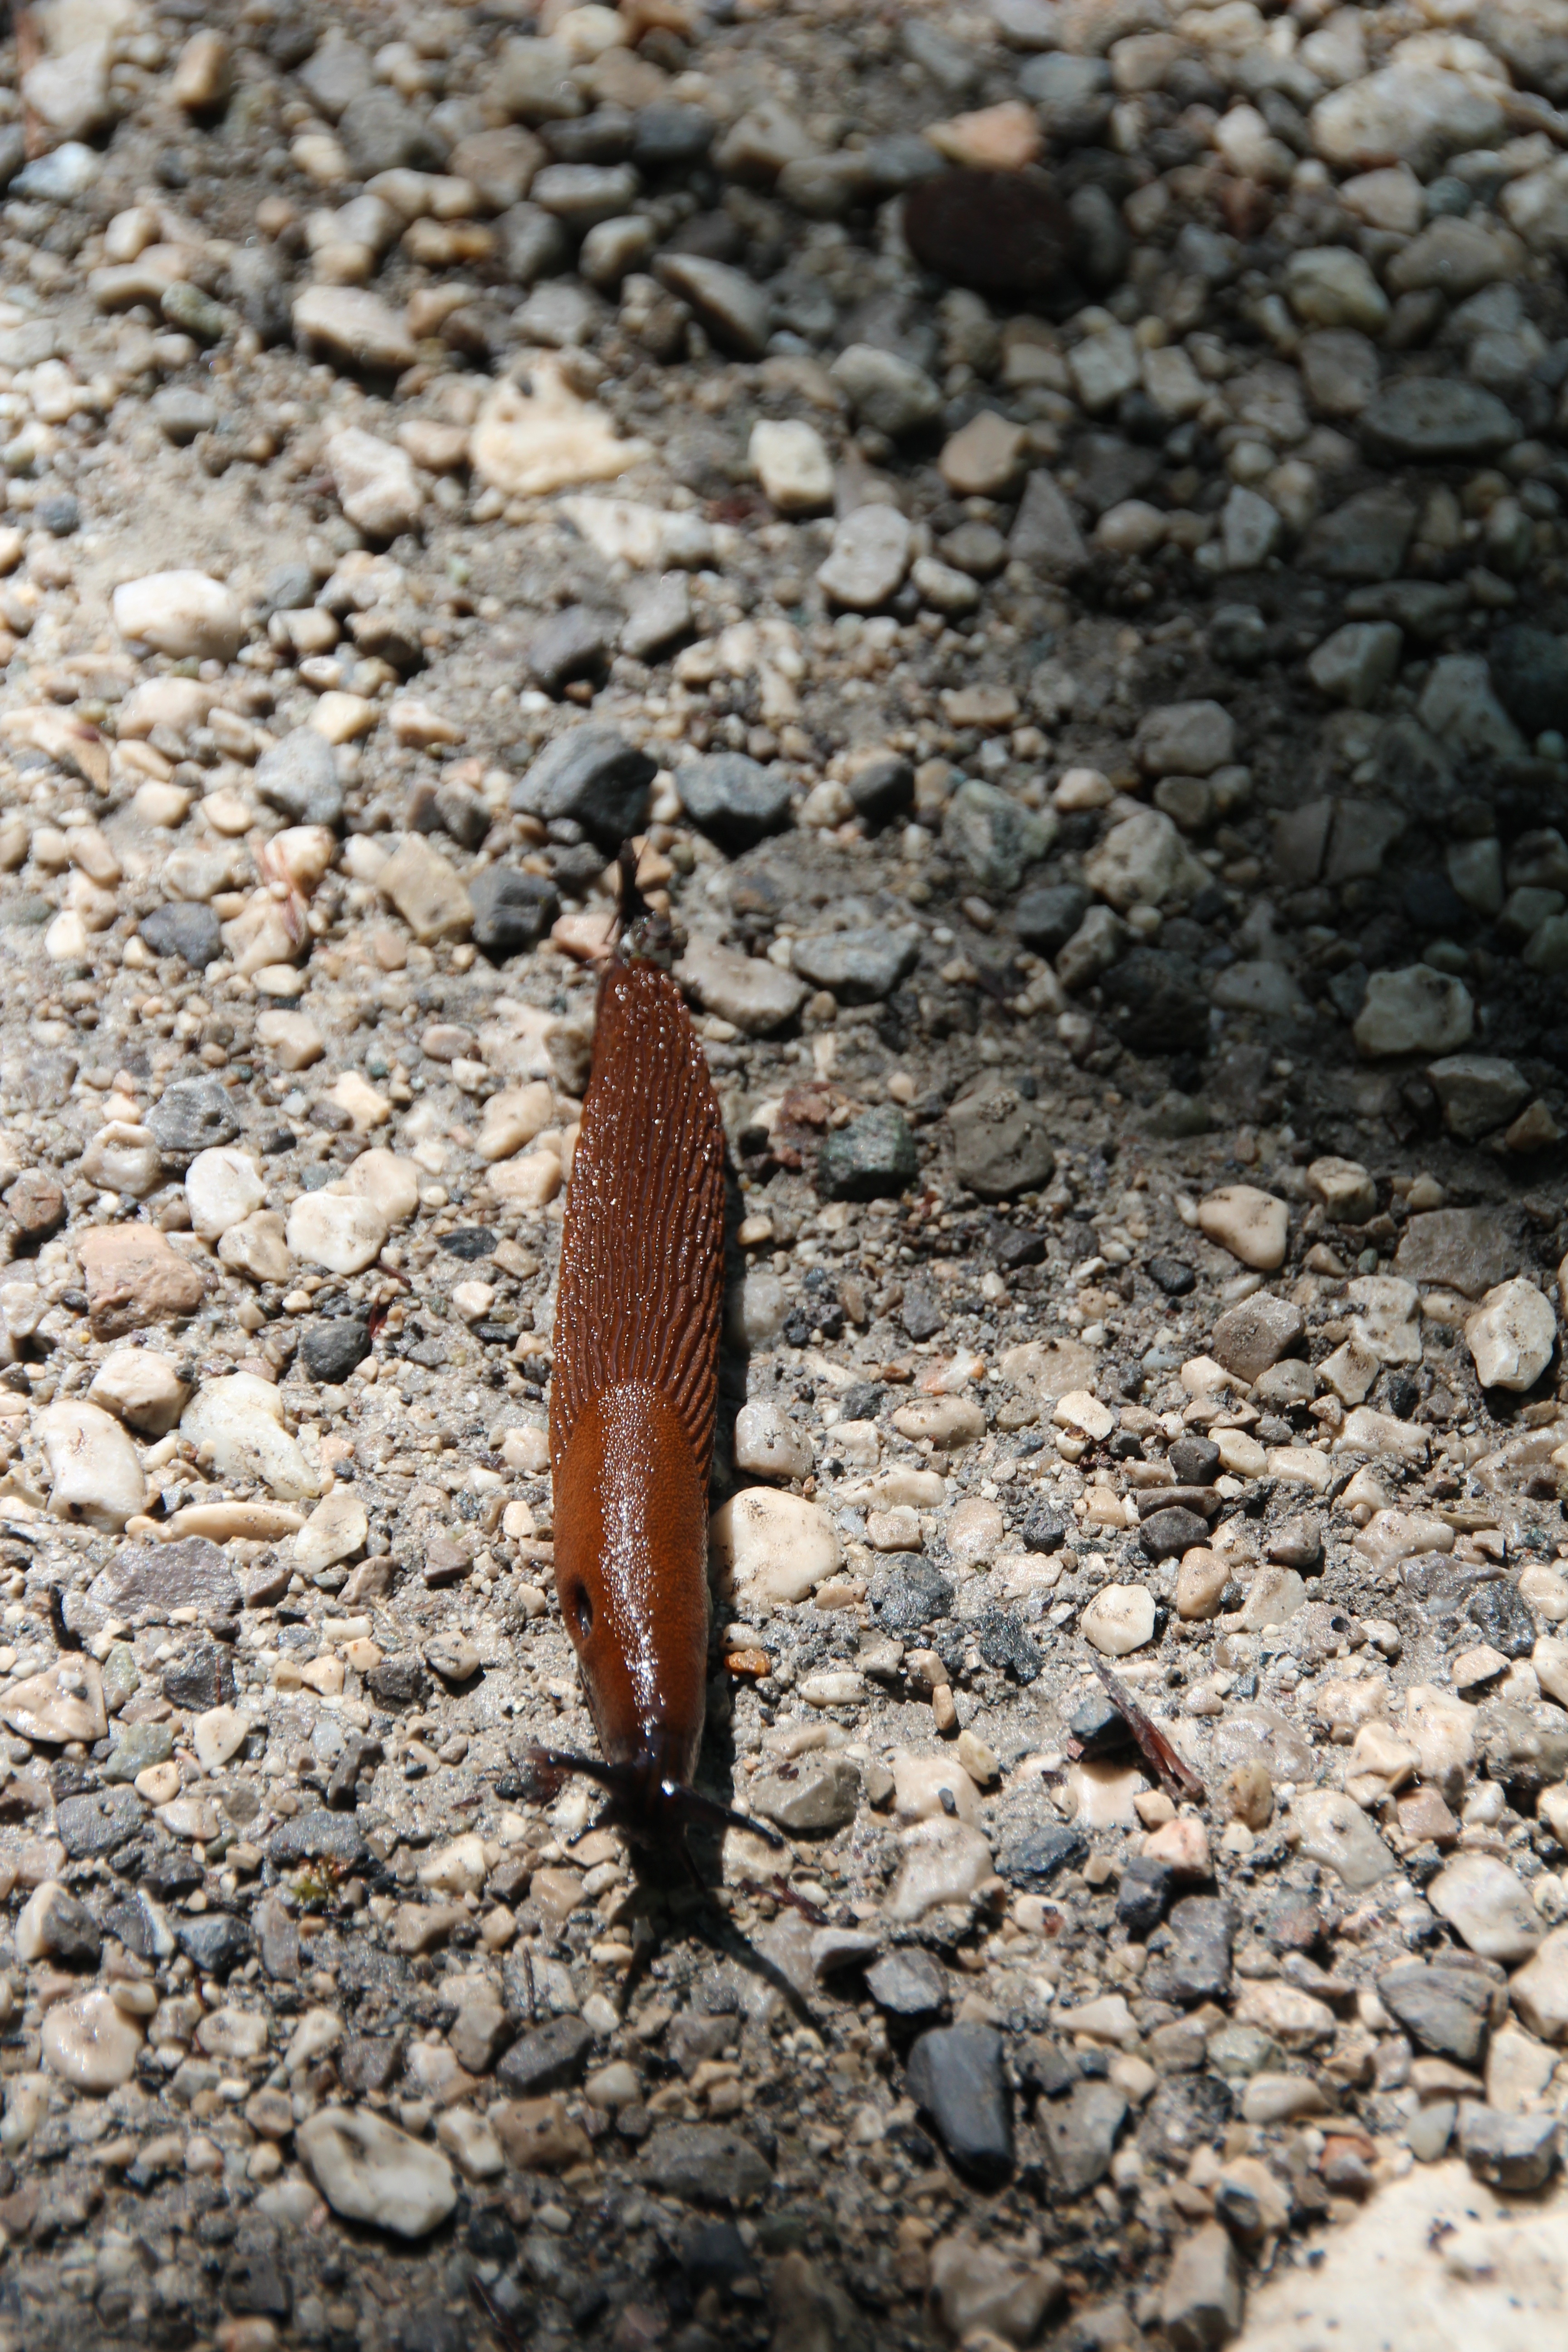
leaf, wildlife, brown, soil, fauna, invertebrate, close up, mollusk, crawl, snail, naked, slug, macro photography, slowly